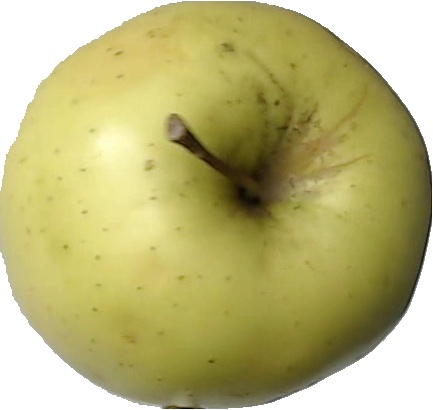
Label: apple_golden_2